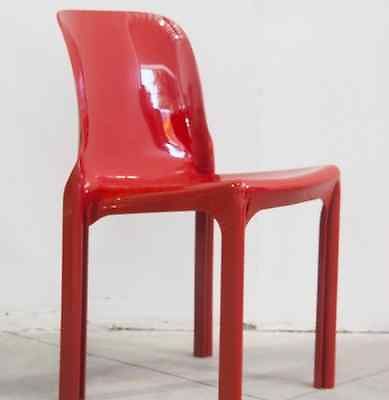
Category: chair